T.T. Syndrome

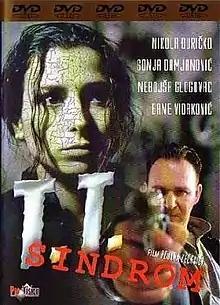
DVD released by Pro Vision

T.T. Syndrome is a 2002 Serbian slasher horror film written and directed by Dejan Zečević.